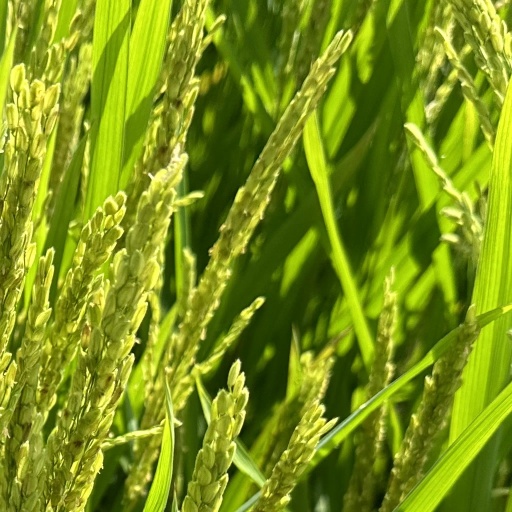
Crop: rice